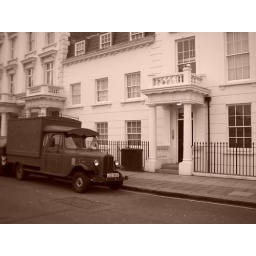
This van is always parked around here. Shame I didn't spot the telecommunications box there to complete the ilusion